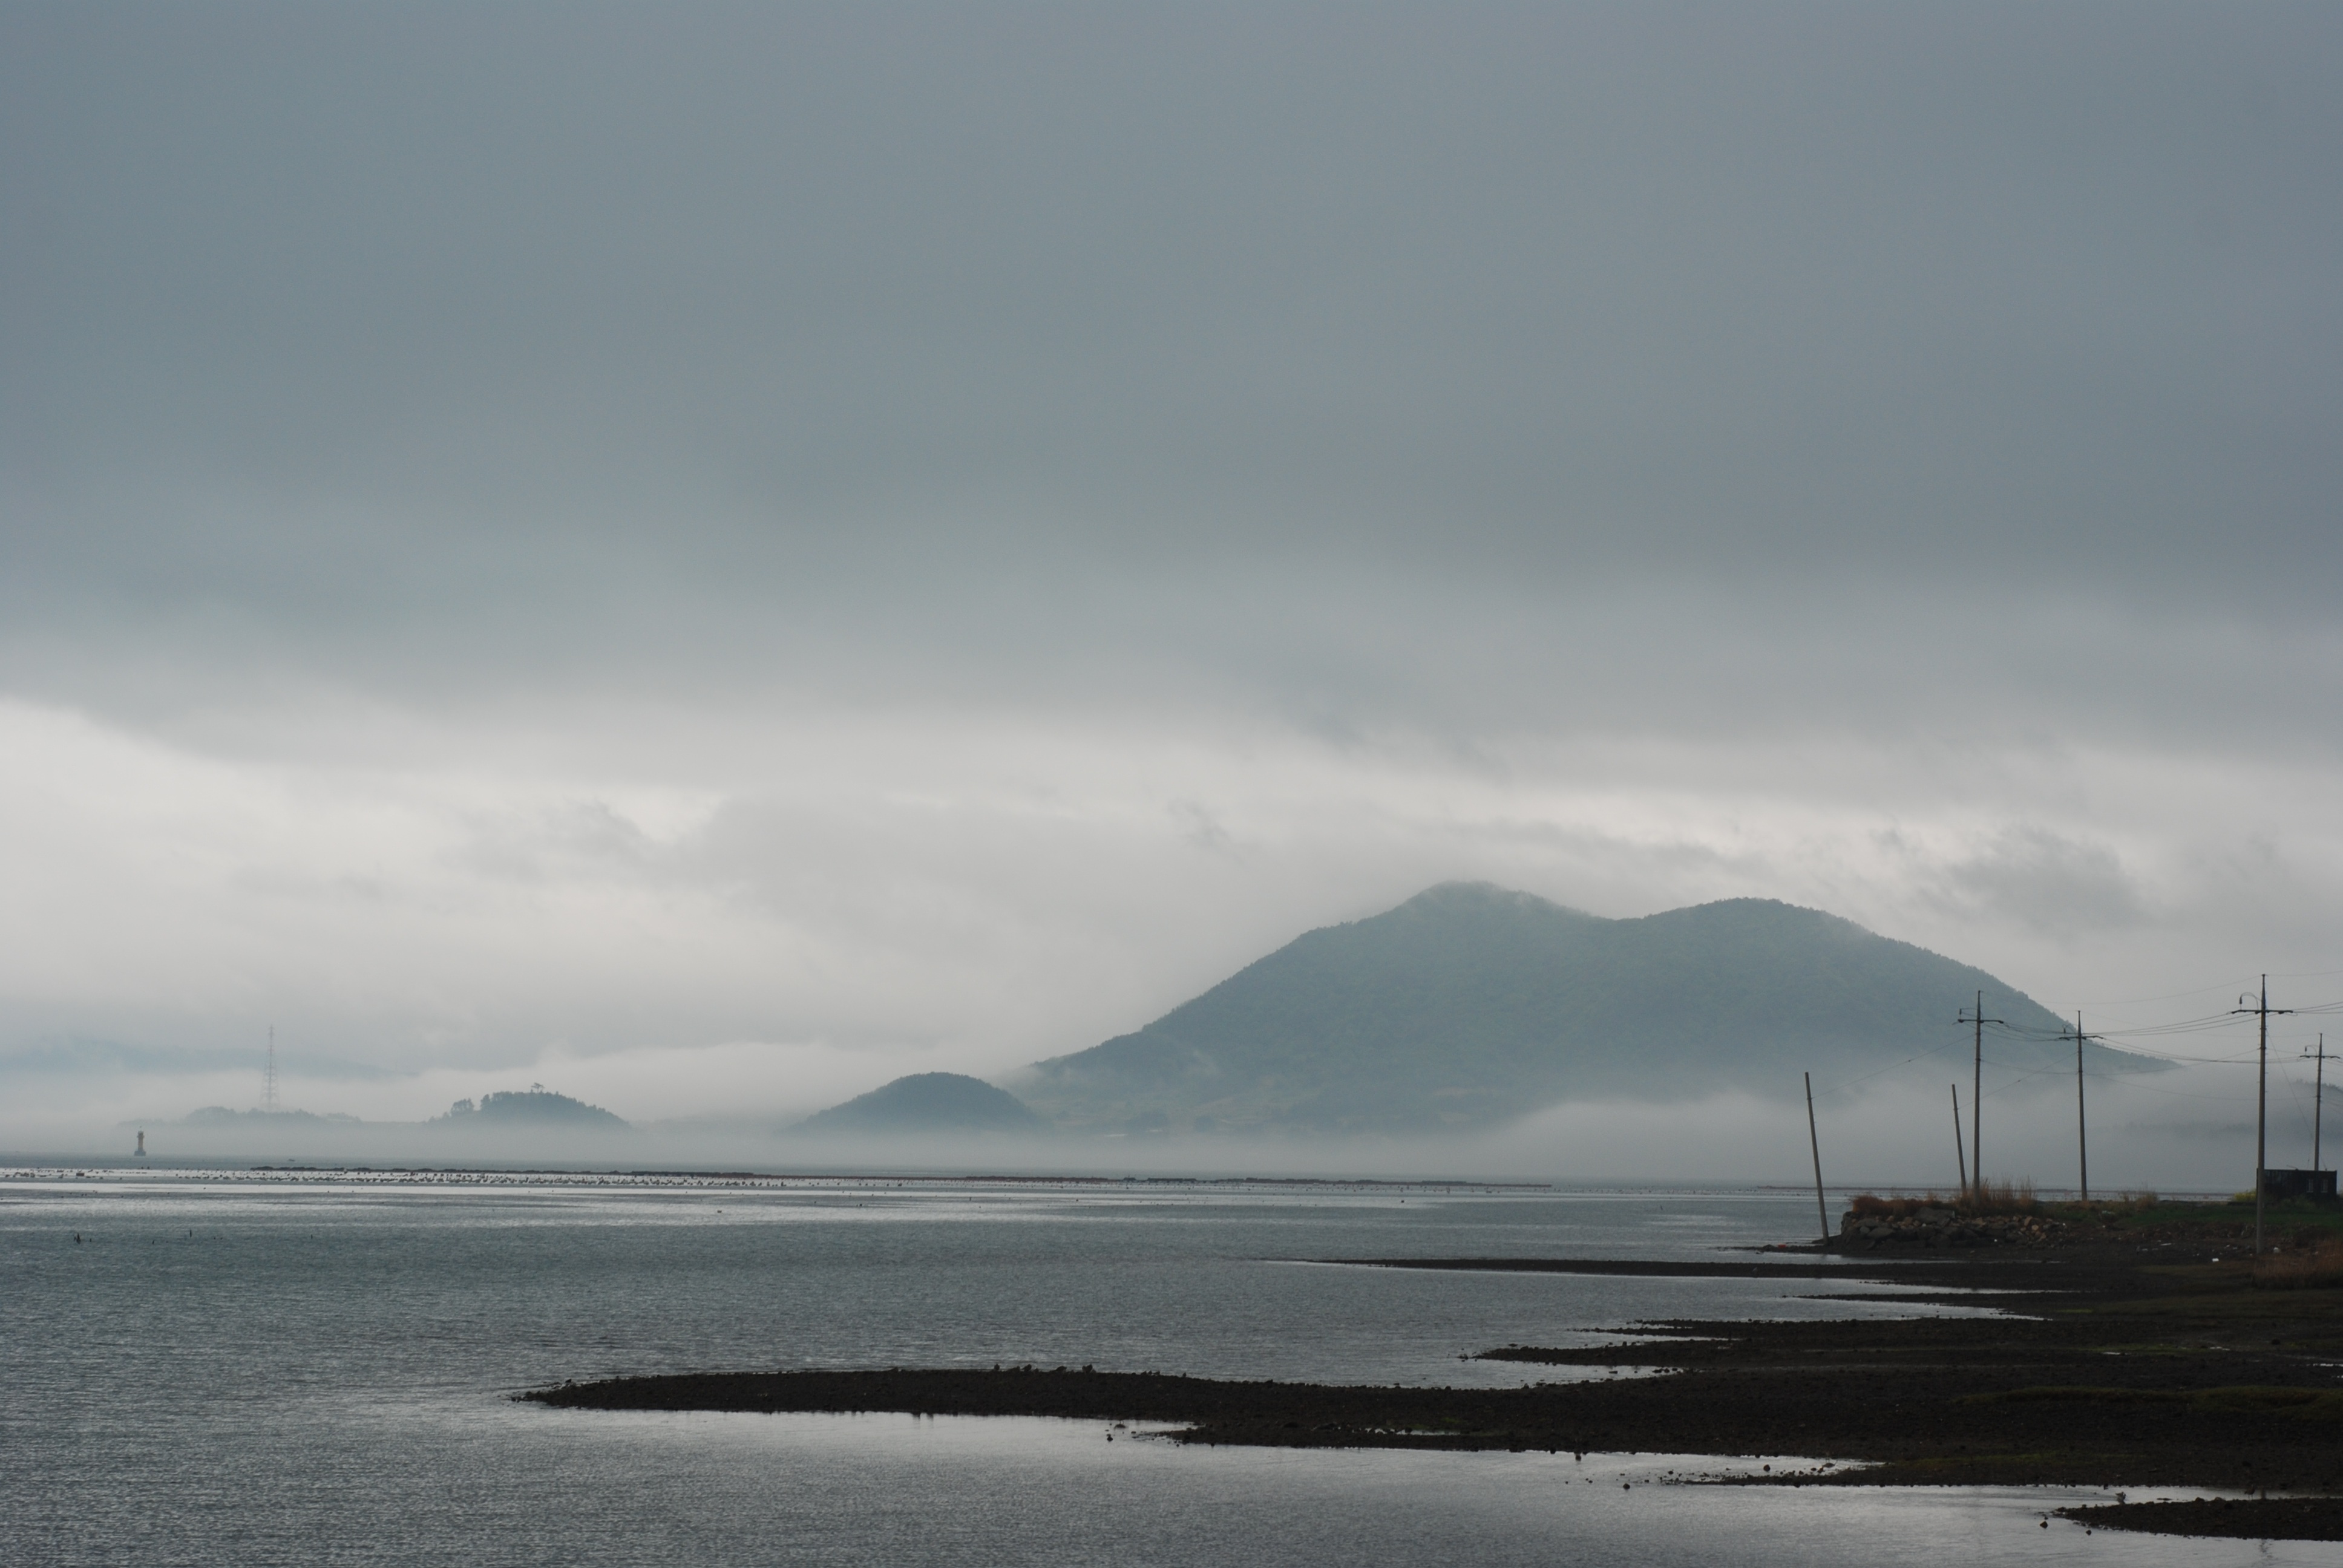
beach, sea, coast, ocean, horizon, snow, cloud, sky, fog, mist, morning, shore, wave, lake, dawn, dusk, ice, reflection, weather, bay, arctic, body of water, loch, rain cloud, atmospheric phenomenon